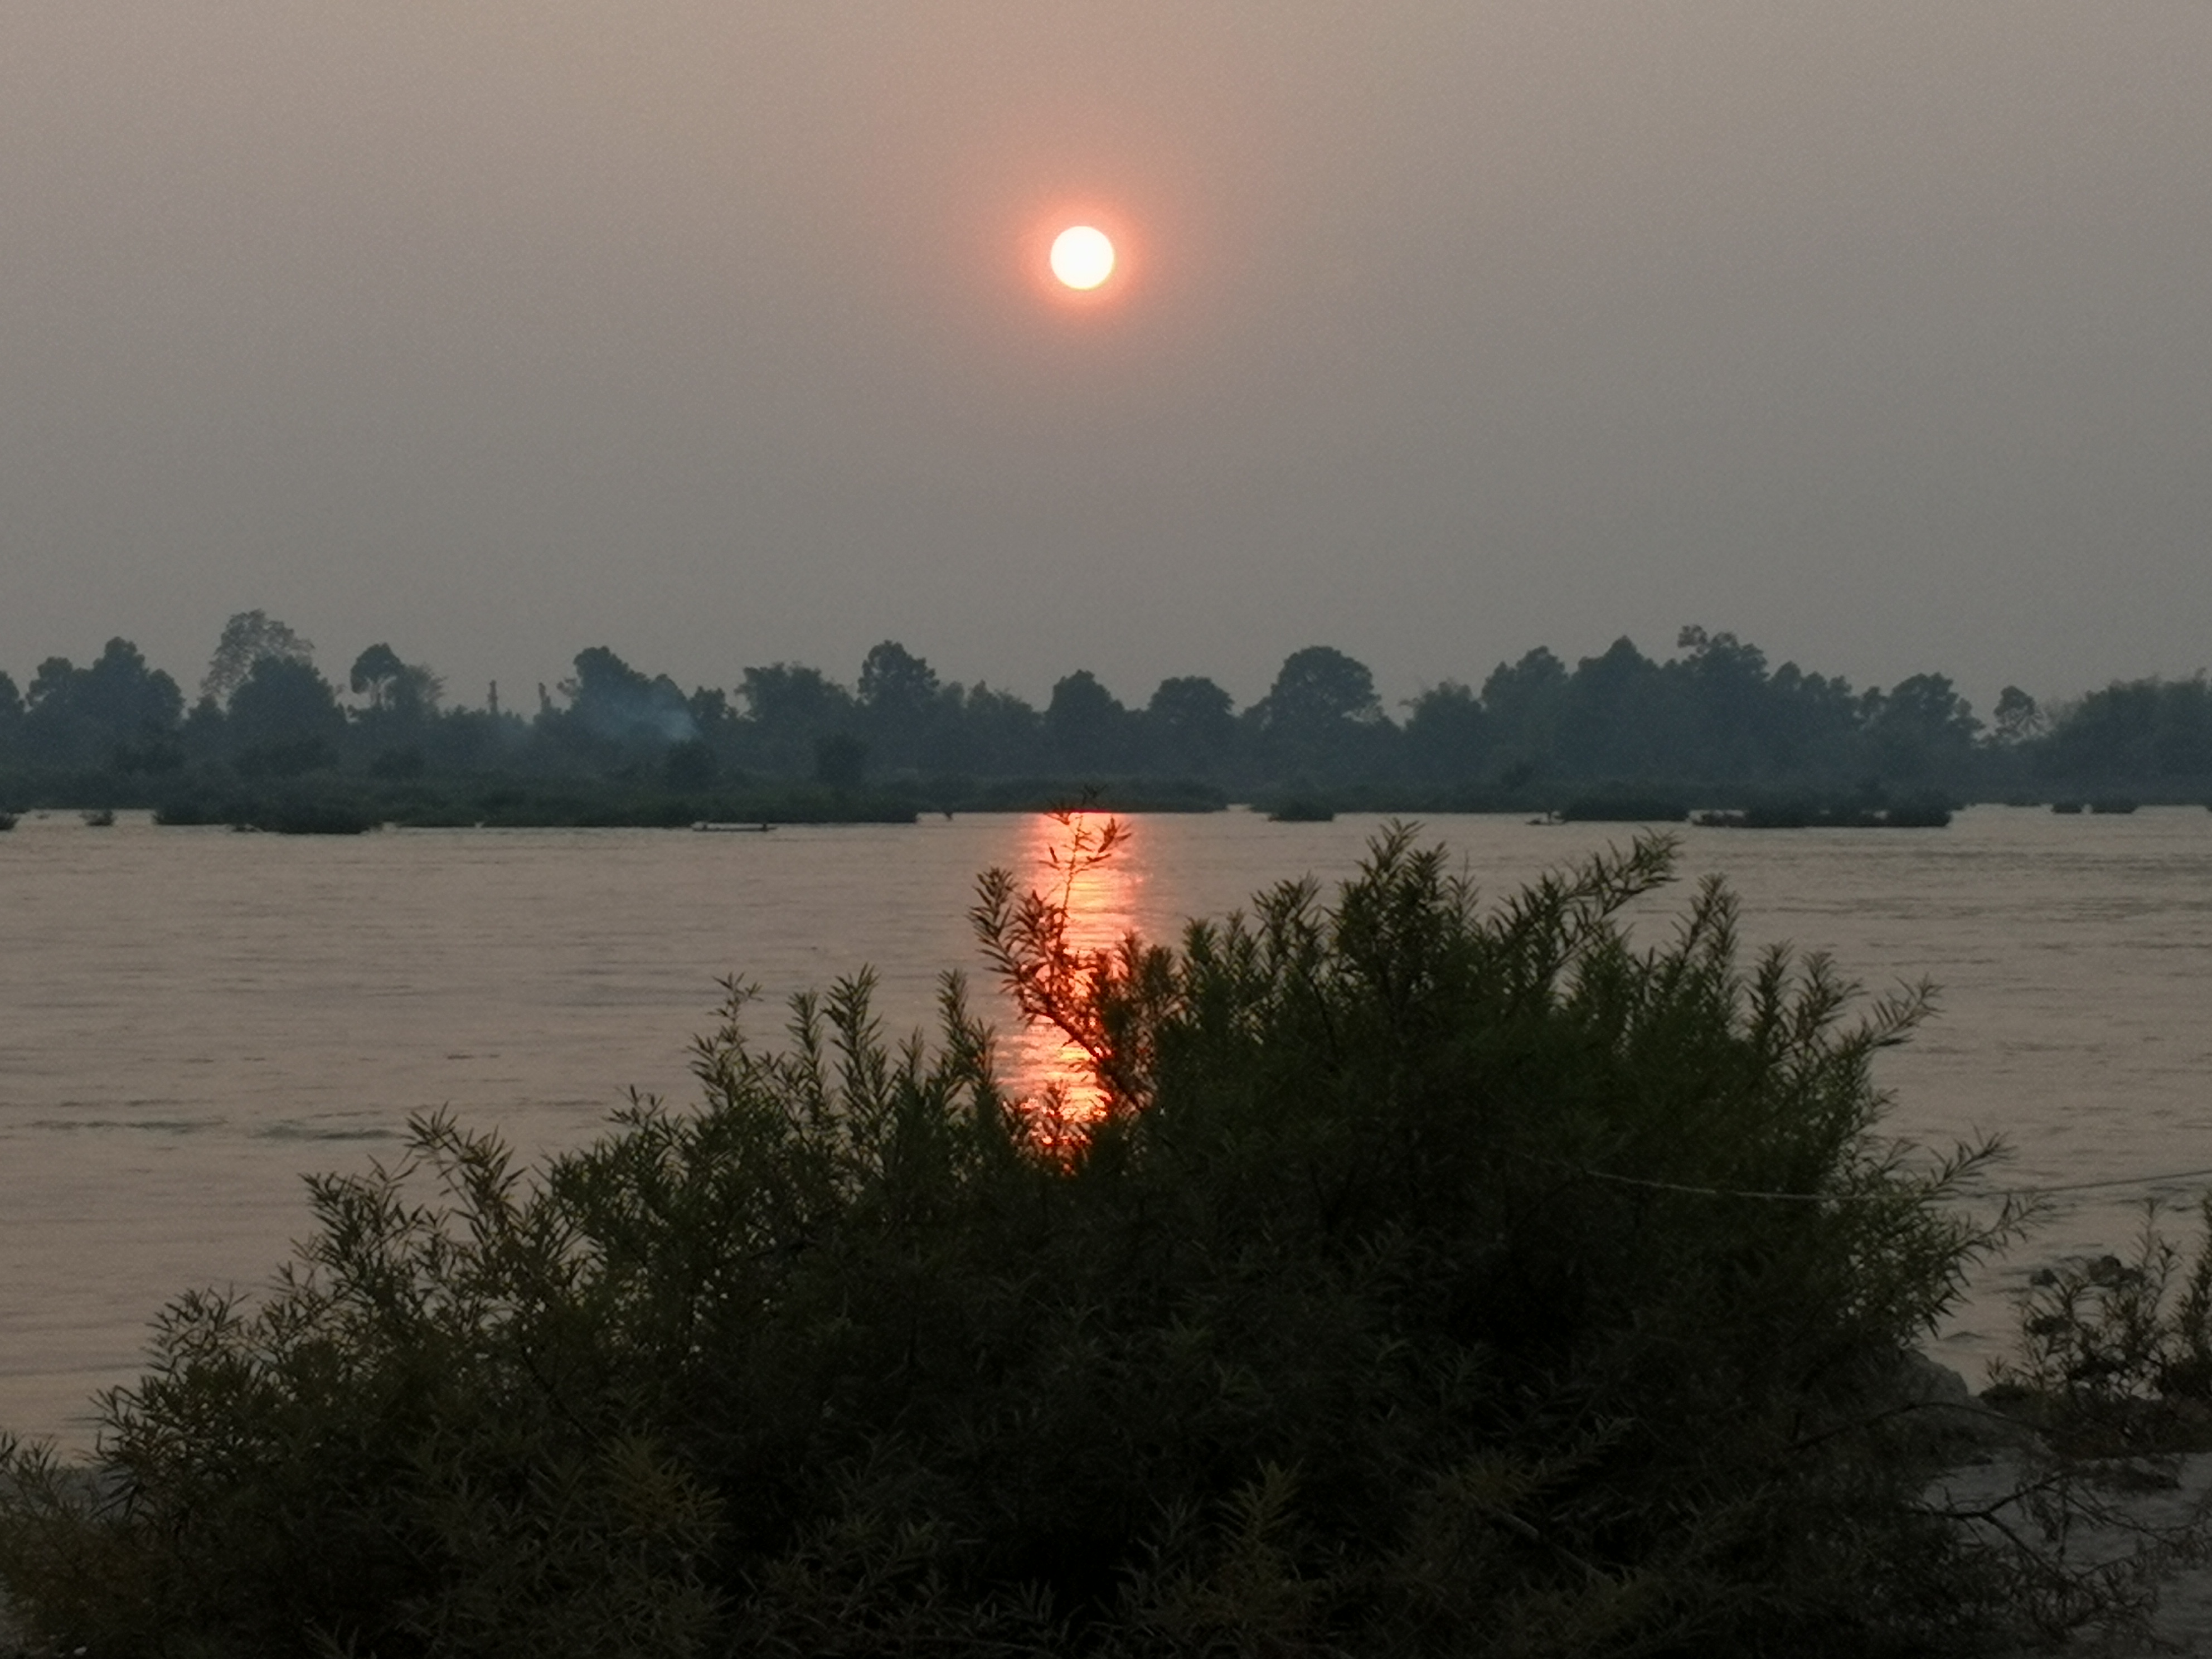
khong, river, water, sky, atmospheric phenomenon, water resources, evening, sun, morning, bank, calm, waterway, reservoir, astronomical object, horizon, sunrise, sunset, reflection, tree, sunlight, lake, loch, geological phenomenon, heat, cloud, dusk, dawn